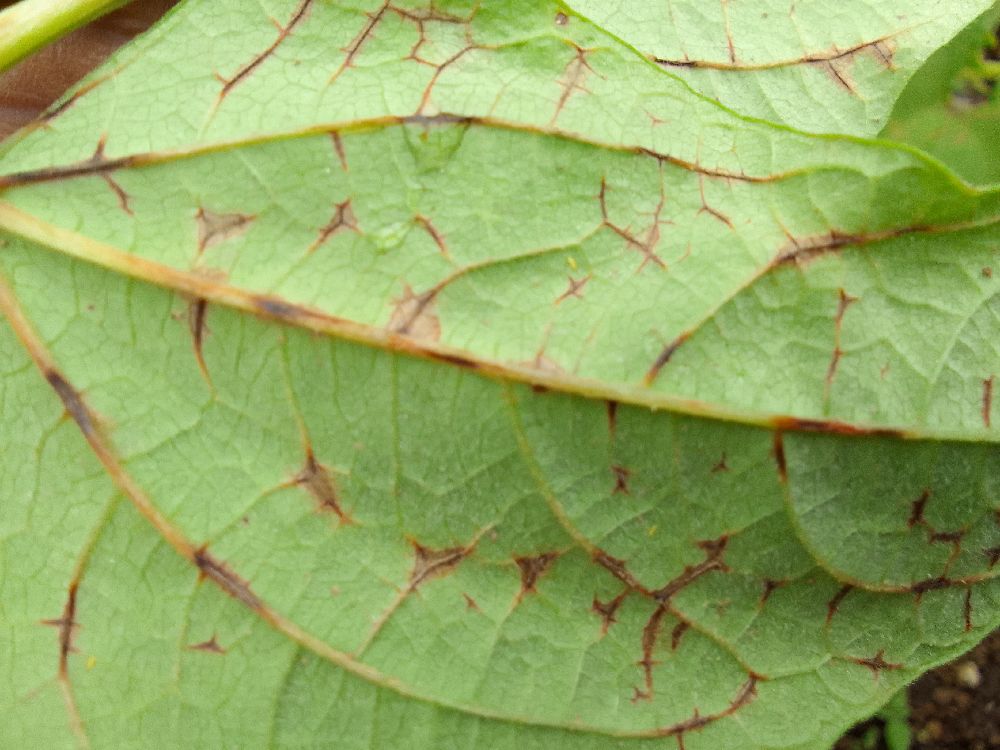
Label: anthracnose